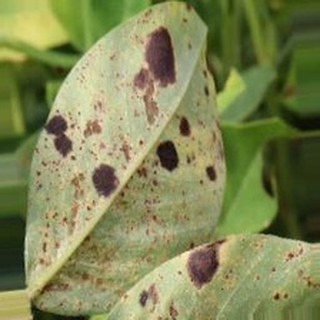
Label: groundnut_rust